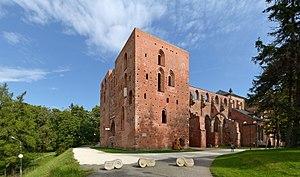
La cathédrale de Tartu en ruine.
Cet article donne une liste d'églises en Estonie.
La cathédrale de Tartu, connue auparavant sous le nom de cathédrale de Dorpat se trouve dans la ville de Tartu en Estonie. Le bâtiment, situé sur une colline surplombant la ville, le Toomemägi, est aujourd'hui en ruines. Une partie a été rénovée pour accueillir le Musée de l'Université de Tartu.
Tartu est la seconde ville d’Estonie avec une population de 101 246 habitants.